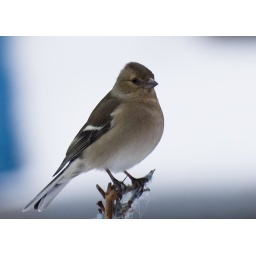
A female chaffinch sitting in the back garden. (Fringilla coelebs), New Byth, March.